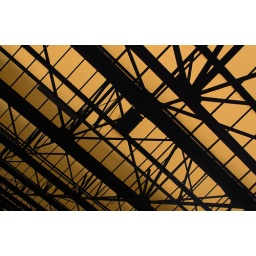
A section of bus depot roof in Castleford, West Yorkshire.